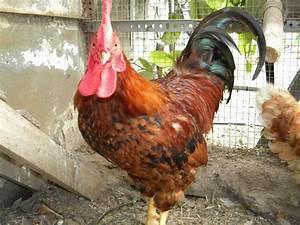
chicken